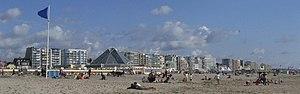
Le Touquet-Paris-Plage (France)
La plage du Touquet-Paris-Plage est la plage du Touquet-Paris-Plage, commune française située dans le département du Pas-de-Calais en région Hauts-de-France.